Save the Brahmaputra River

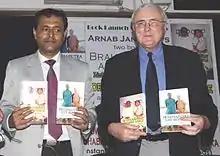
Dr Constantin Stere launches Arnab Jan Deka's two English Books (28 Feb 2015)

International coordinator Tess Joyce also took part in the iconic London Diwali Parade on 23 October 2009. As part of campaign, a paper-made mascot of Brahmaputra River dolphin was built up in a workshop in London by Tess and her supporting staff. Diwali is a Hindu religious festival of light, which is celebrated all over the world including at the White House in Washington DC, and also by British Parliament. London Diwali Parade has become an eagerly waited yearly event in the festival calendar for the Londoners and other international visitors. "Save the Brahmaputra River" campaign had become the main highlight of the London Diwali Parade in 2009. It managed to draw attention of the co-paraders as well as other festival revelers and bystanders. Fliers and books were distributed among all those interested about the campaign regarding eco-challenges faced by Brahmaputra River.